Bear spray

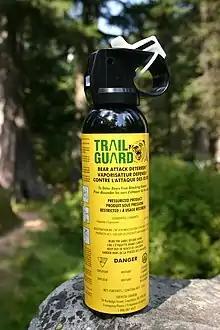
A bear spray dispenser

Bear spray is a specific aerosol spray bear deterrent, whose active ingredients are the potent irritant capsaicin and related capsaicinoids, that is used to deter aggressive or charging bears. It is regarded as a more effective method at deterring a charging bear than firearms are.